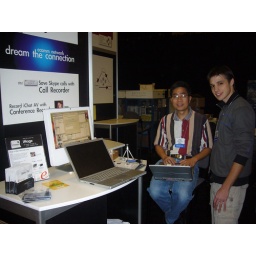
With the Apple booth secret black curtain looming in the background.